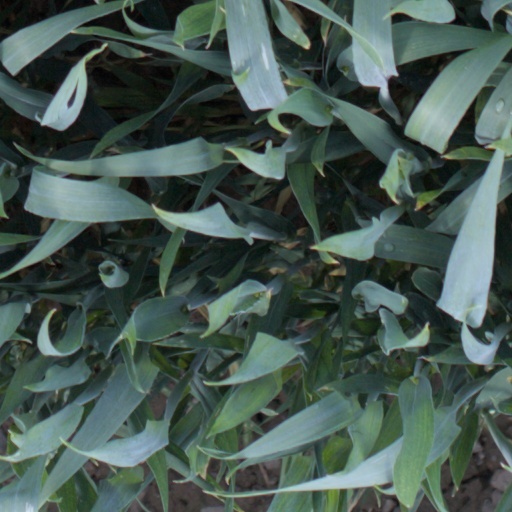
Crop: wheat